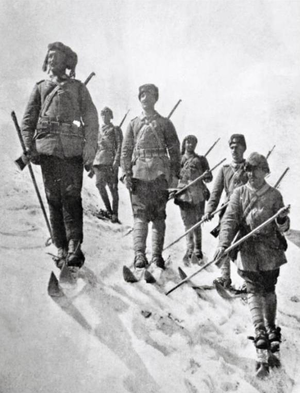
Soldats turcs en tenue d'hivers.
La campagne du Caucase est le théâtre d'opération du Caucase dans le cadre du front du Moyen-Orient durant la Première Guerre mondiale. Elle opposa l'Empire ottoman à l'Empire russe puis la République démocratique d'Azerbaïdjan, la République démocratique d'Arménie, la République de Caspienne centrale et le Royaume-Uni participèrent à ce conflit. La campagne du Caucase s'étendit du Caucase à l'Anatolie orientale jusqu'à Trabzon, Bitlis, Muş et Van. La flotte russe se déploya dans la région de la mer Noire contrôlée par l'Empire ottoman.